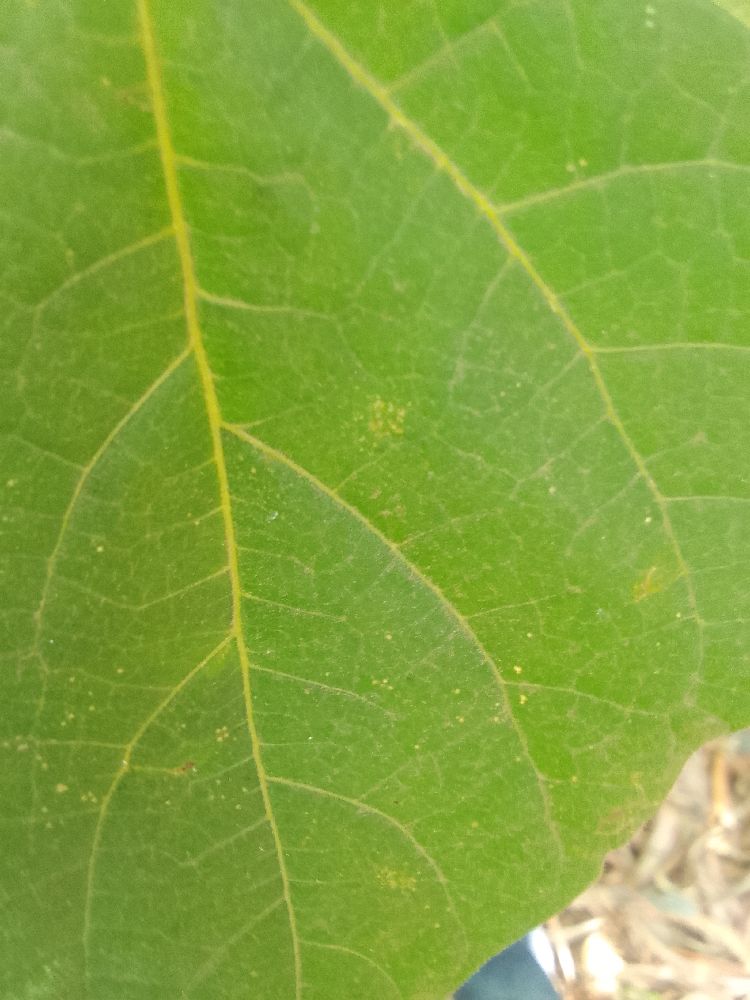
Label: healthy